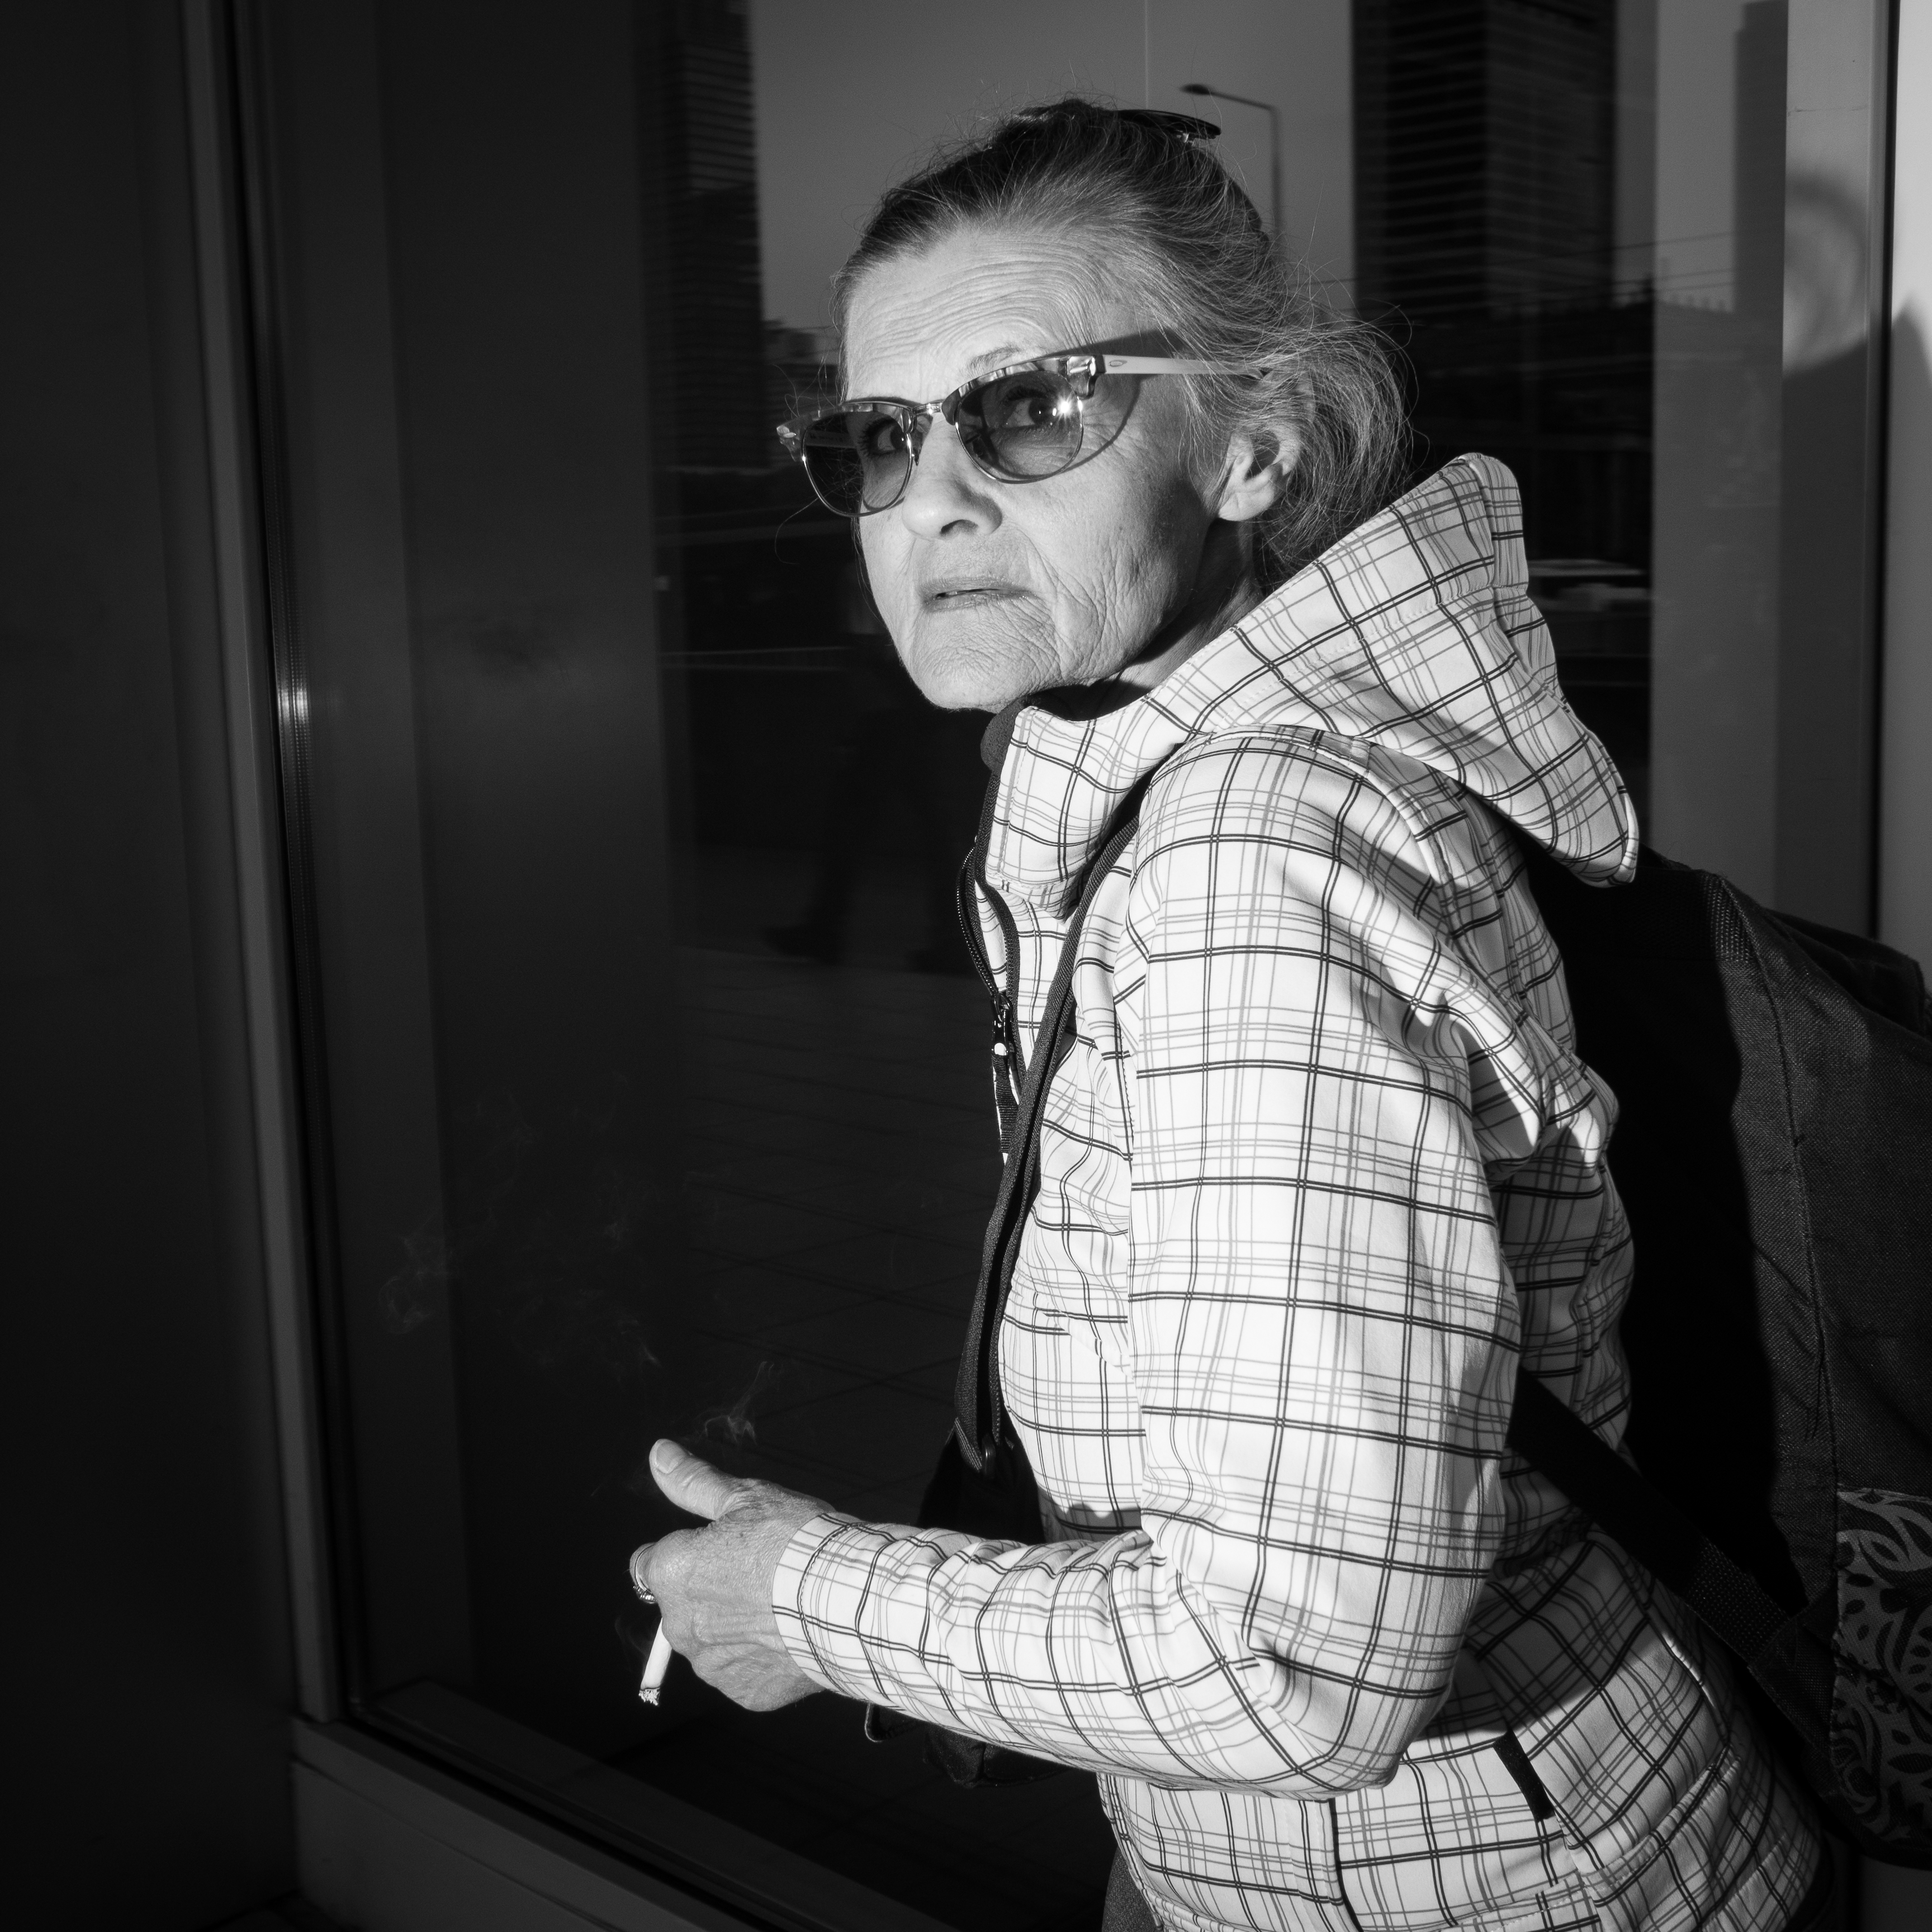
man, black and white, white, street, photography, male, portrait, fashion, black, monochrome, streetphotography, flickr, thomas, cool, glasses, olympus, photograph, omd, fuji, leica, monochrom, leuthard, hcb, thomasleuthard, monochrome photography, vision care